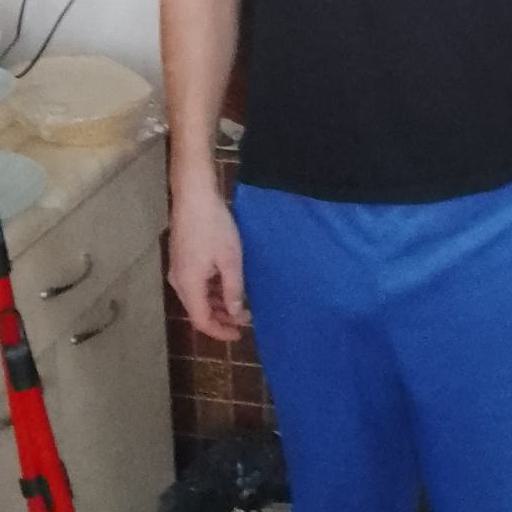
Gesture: no_gesture